Paul Alfred Kleinert

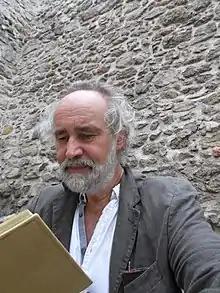
Kleinert in 2017

Kleinert was born in Leipzig in 1960 with family roots in Silesia and Gdańsk. He studied theology and did theological and celtic studies in East Berlin at Humboldt Universität zu Berlin "(HU Berlin)" and West Berlin at Freie Universität Berlin "(Free University of Berlin, FU Berlin)", Edinburgh at the University of Edinburgh and Dublin. His main areas of interest are poetry, short stories and translation from classical languages. He has lived and worked in Kreuzberg in Berlin since 1986.